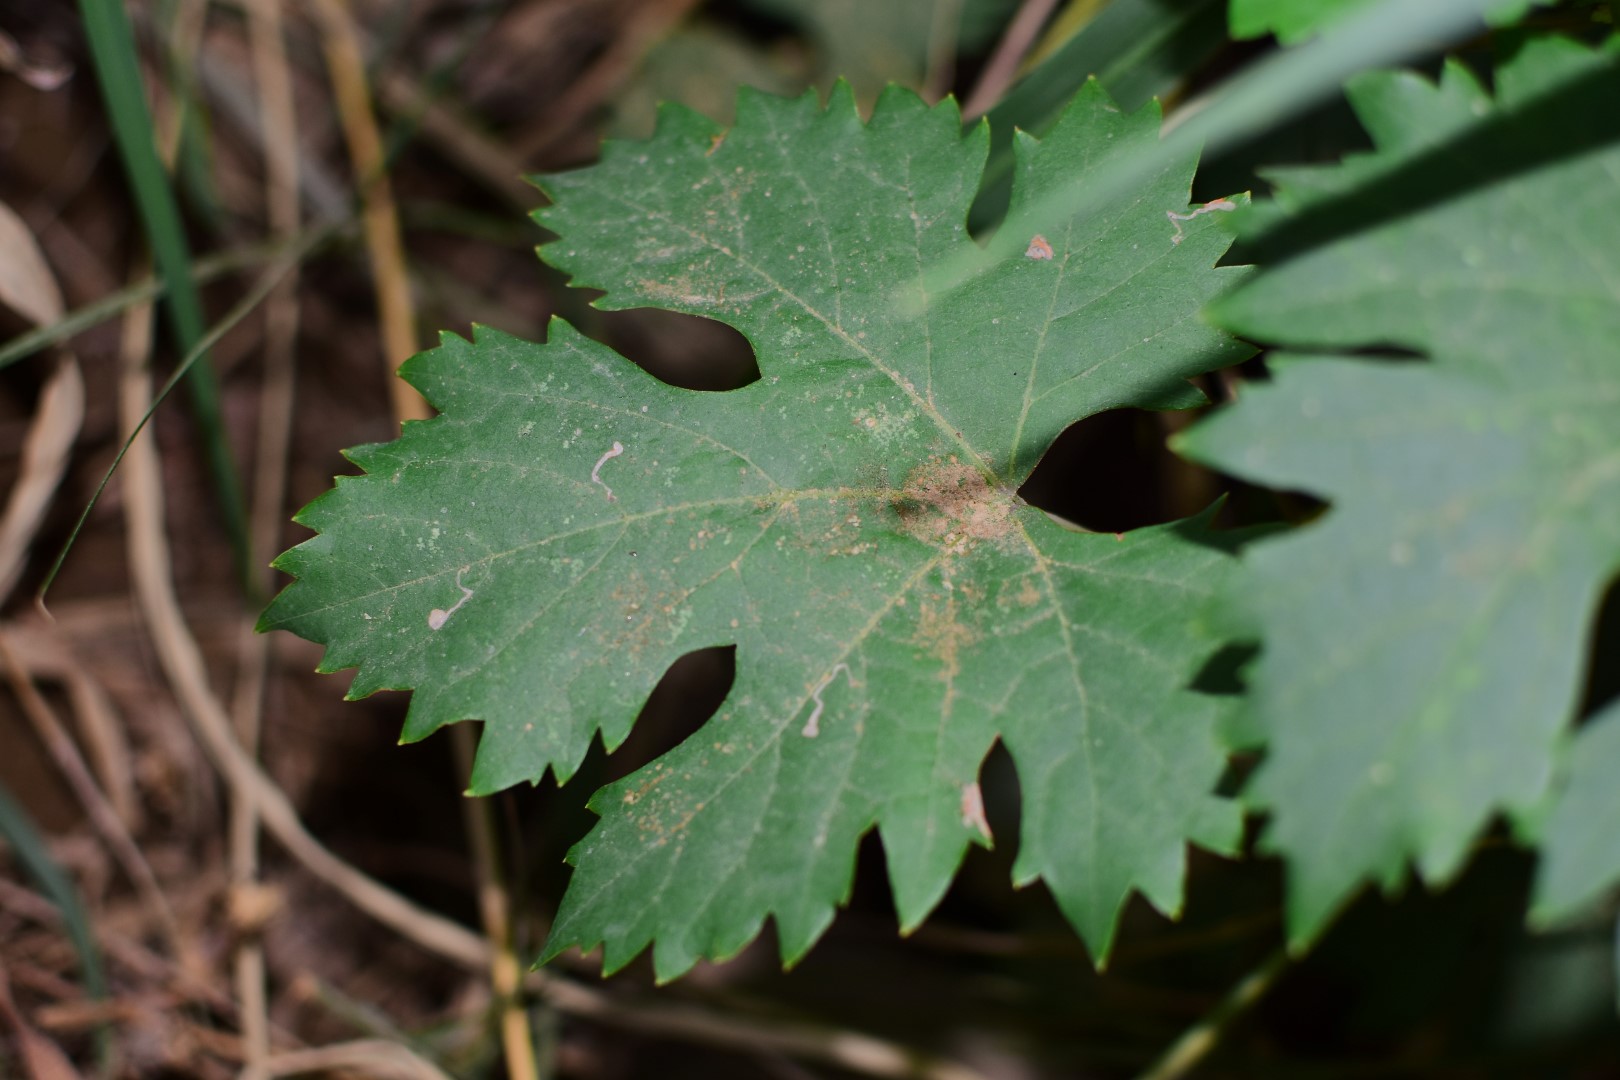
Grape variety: Aswud Balad